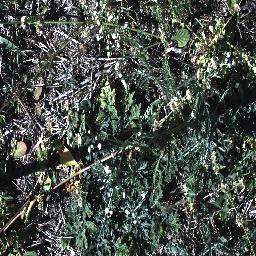
Label: parthenium